Describe the emotion expressed in this image:  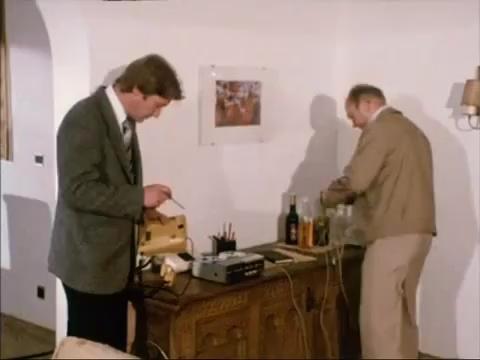
This person displays Suffering, valence and arousal with low intensity.